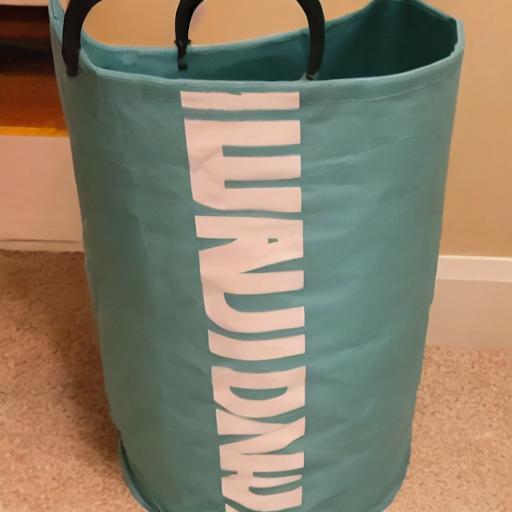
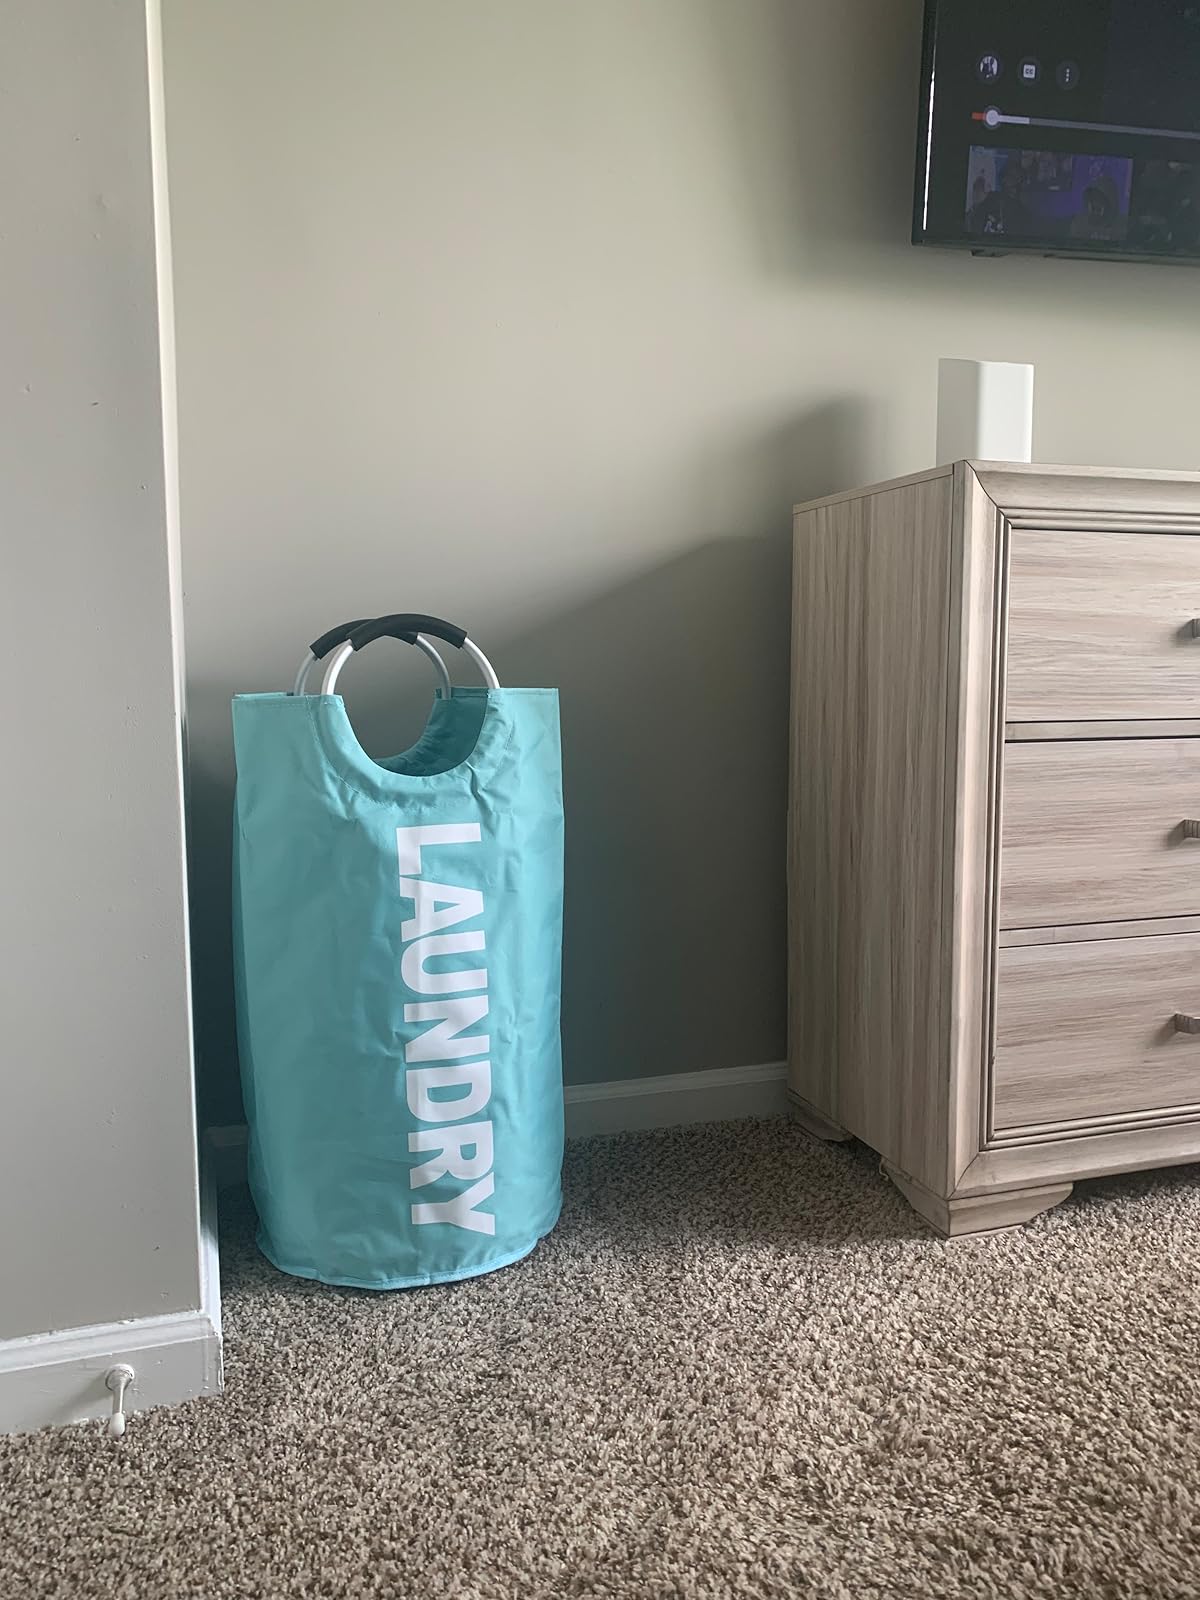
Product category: items_hamper
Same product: no